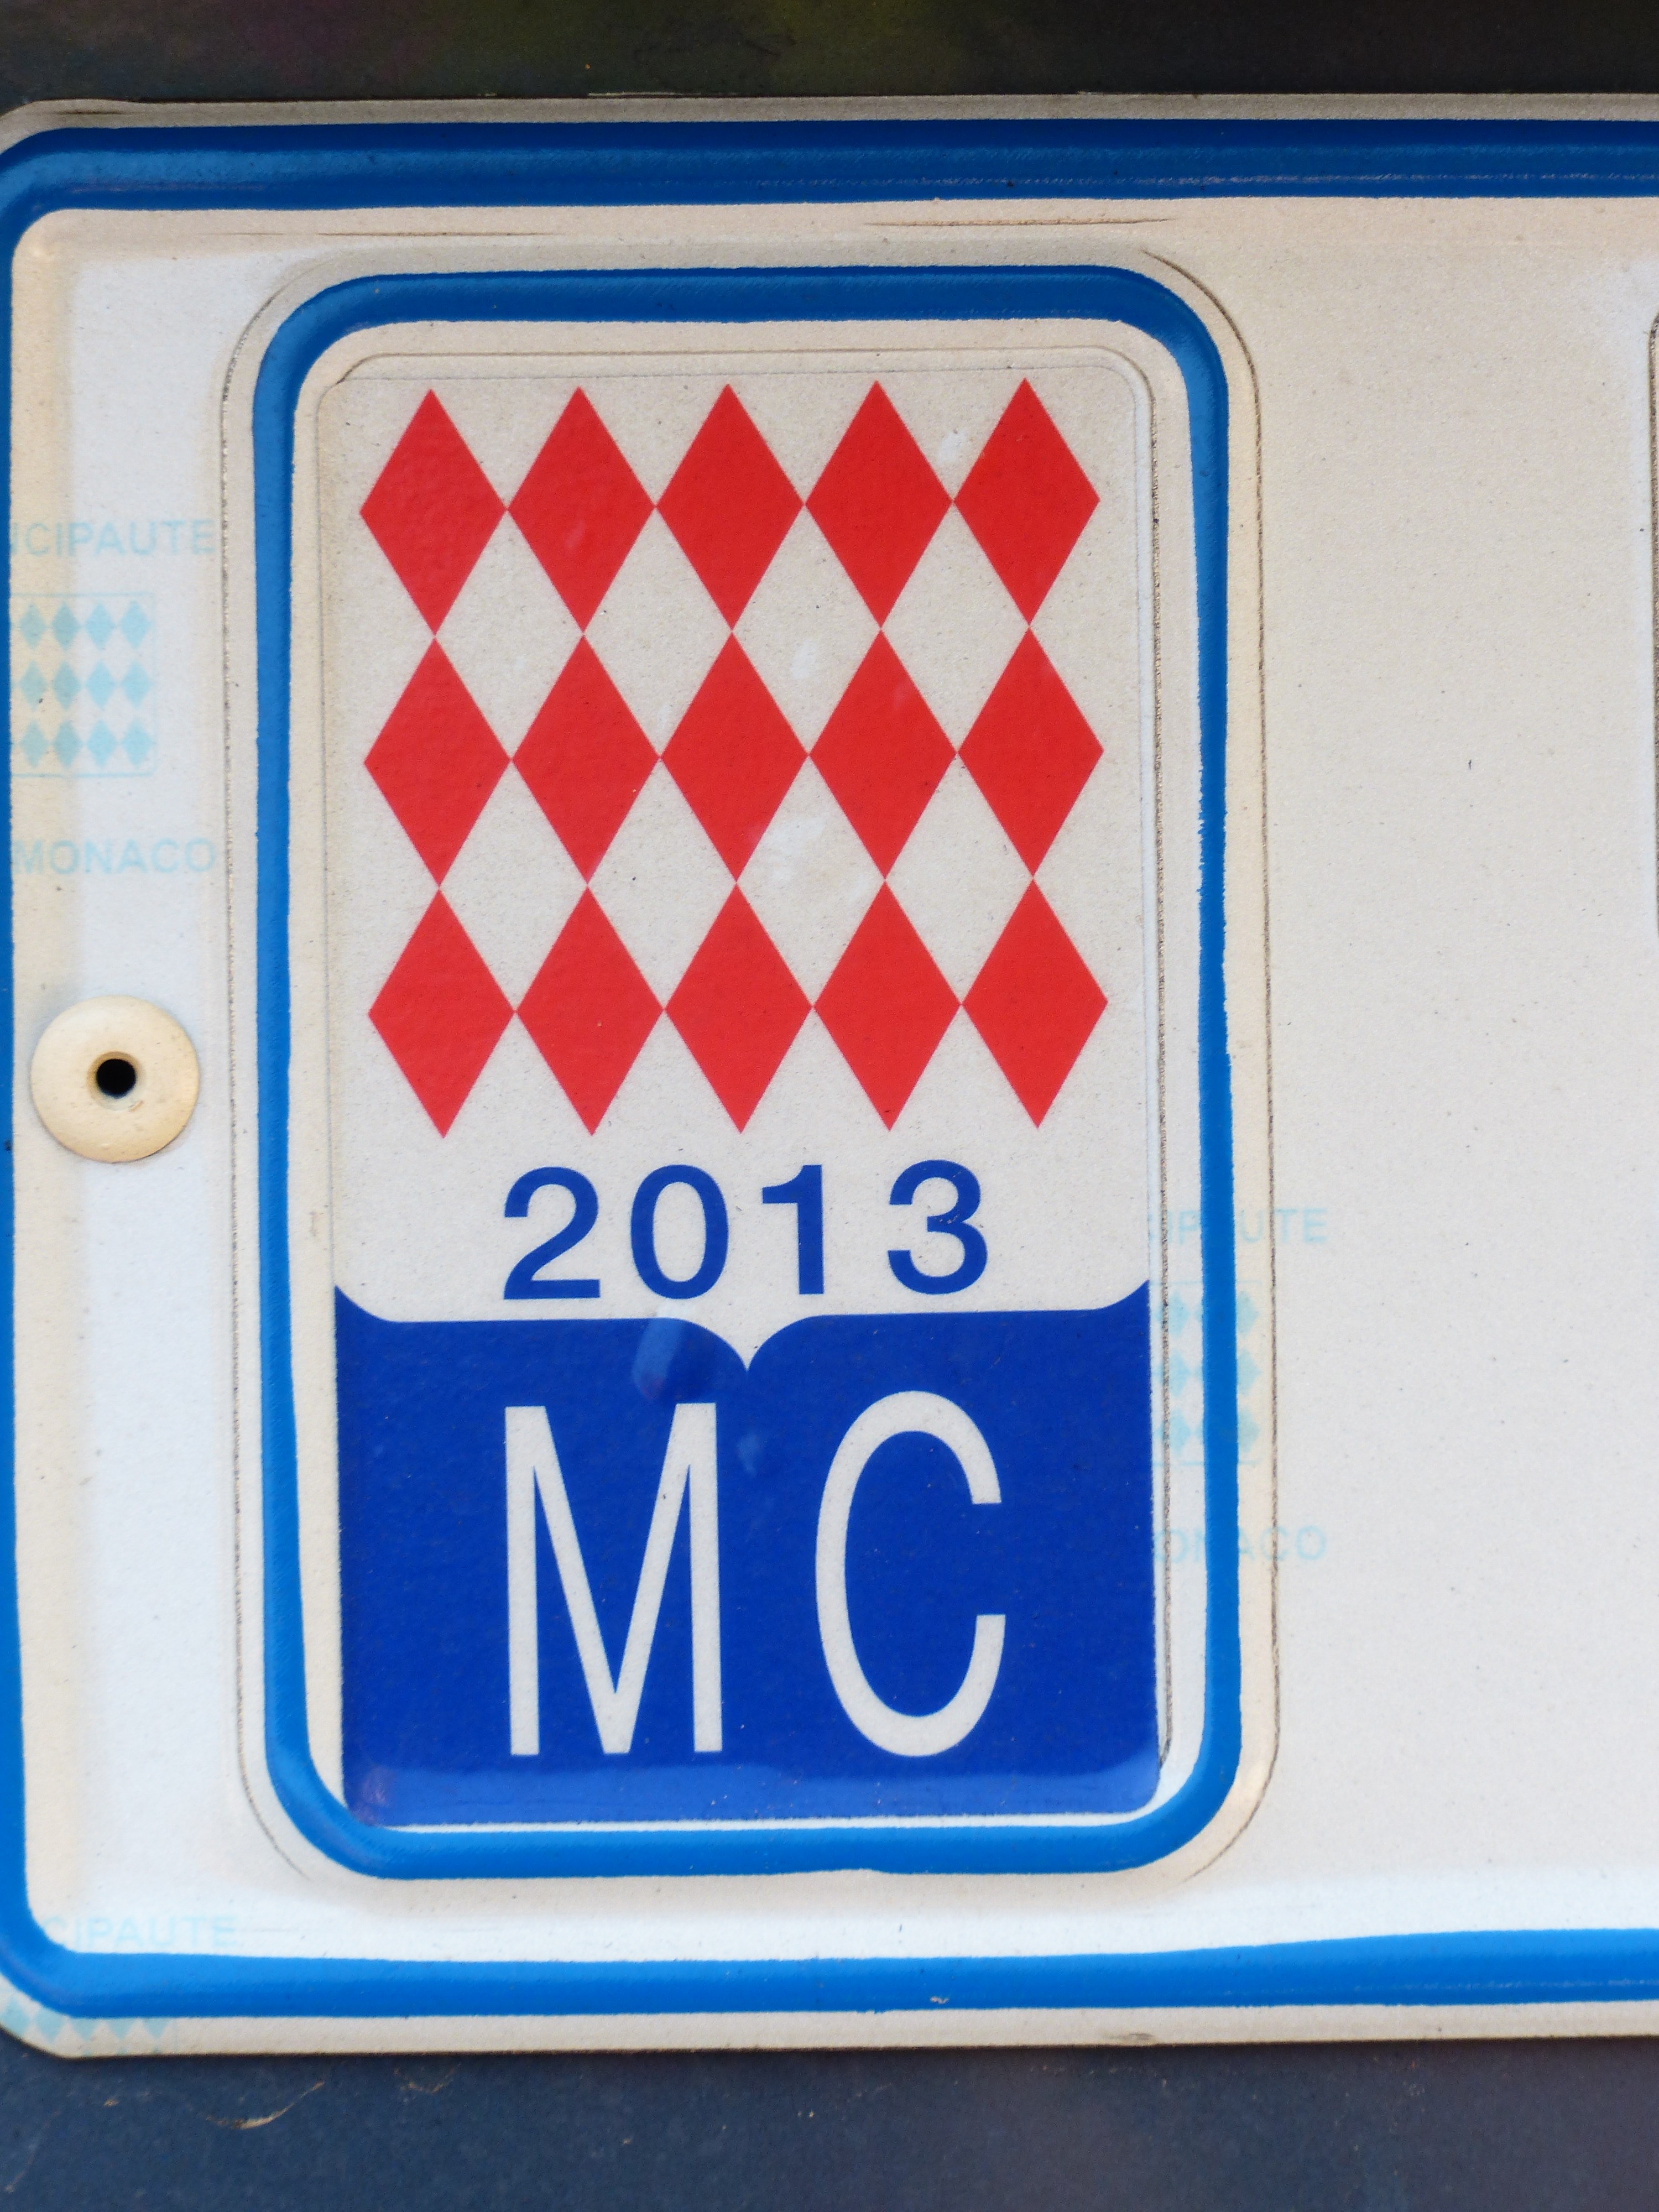
number, sign, auto, blue, motor vehicle, license plate, label, indicator, shield, monaco, games, shape, registration, coat of arms, approval, identification, automotive exterior, vehicle registration plate, car license plates, license plate number, monegasque license plates, monegasque, kraftfahrzeugkennzeichen, central shield, coat of arms of monaco